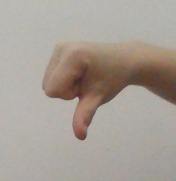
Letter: waw